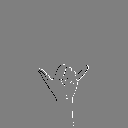
ASL letter: y